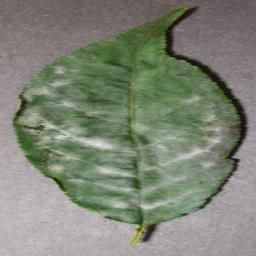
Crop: cherry
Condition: (including_sour)_powdery_mildew